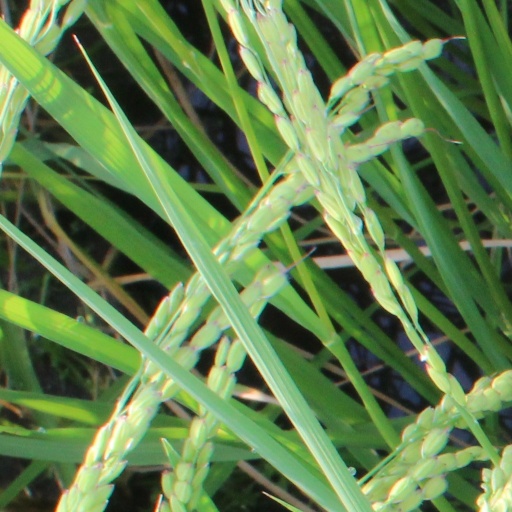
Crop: rice